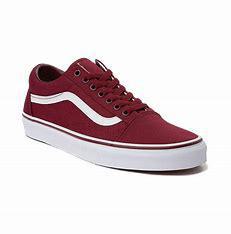
Brand: Vans
Model: Old Skool Skate